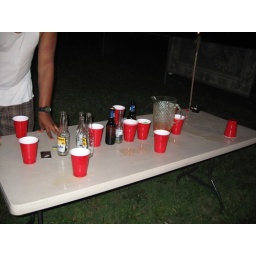
the flip cup table in all its glory